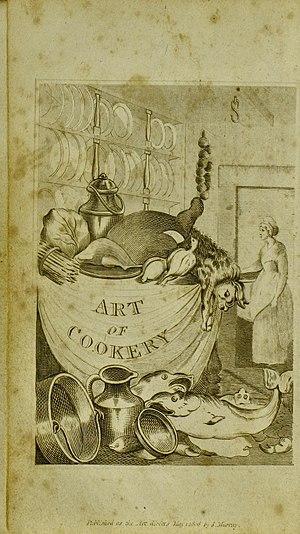
Maria Eliza Rundell est une autrice anglaise. On en sait peu sur sa vie, mais en 1805, alors qu'elle a plus de 60 ans, elle envoie une collection inédite de recettes et de conseils ménagers à John Murray, étant une amie de la famille qui possède la maison d'édition John Murray. Elle ne demande pas à être payée.